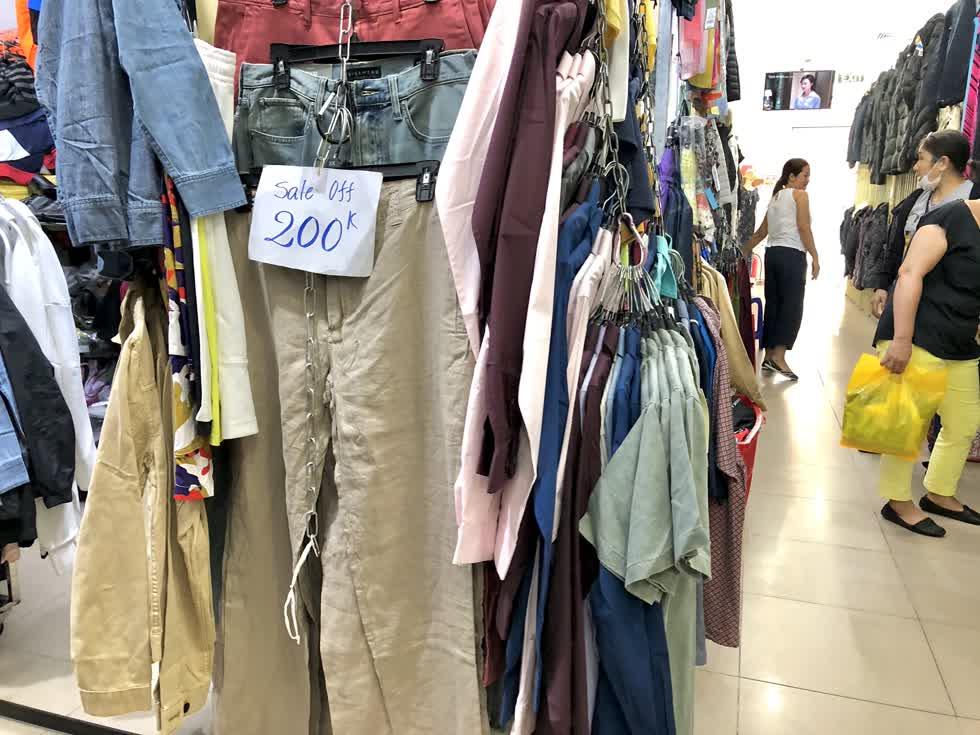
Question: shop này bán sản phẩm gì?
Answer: quần áo